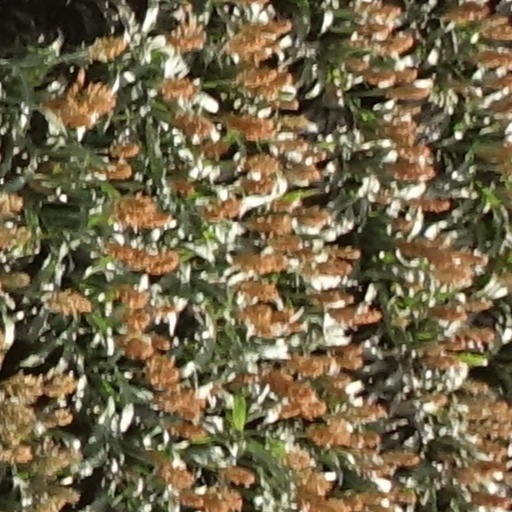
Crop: sorghum